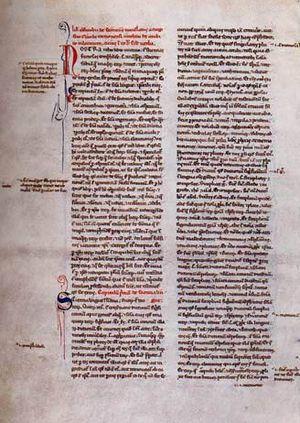
C'est à Tolède, dans la seconde moitié du XIIe siècle, que Dominique Gondisalvi, Marc de Tolède et Gérard de Crémone (1114-1187) traduisent en latin de nombreux ouvrages arabes scientifiques et philosophiques. Ce manuscrit, l'un des plus importants des traductions de Gérard de Crémone, comprend l'Énumération des sciences d'al-Fârâbî ainsi que des ouvrages de géométrie.
Juan Vernet est un historien des sciences et arabisant espagnol, né en 1923 et mort en 2011, professeur à l'université de Barcelone pendant plus de trente ans.